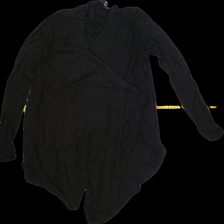
View: front
Type: Cardigan
Category: Ladies
Brand: Lindex
Colors: Black
Material: 100%viscose
Cut: Loose, Long
Size: M
Trend: No trend
Stains: Yes
Price range: <50
Recommended usage: Export